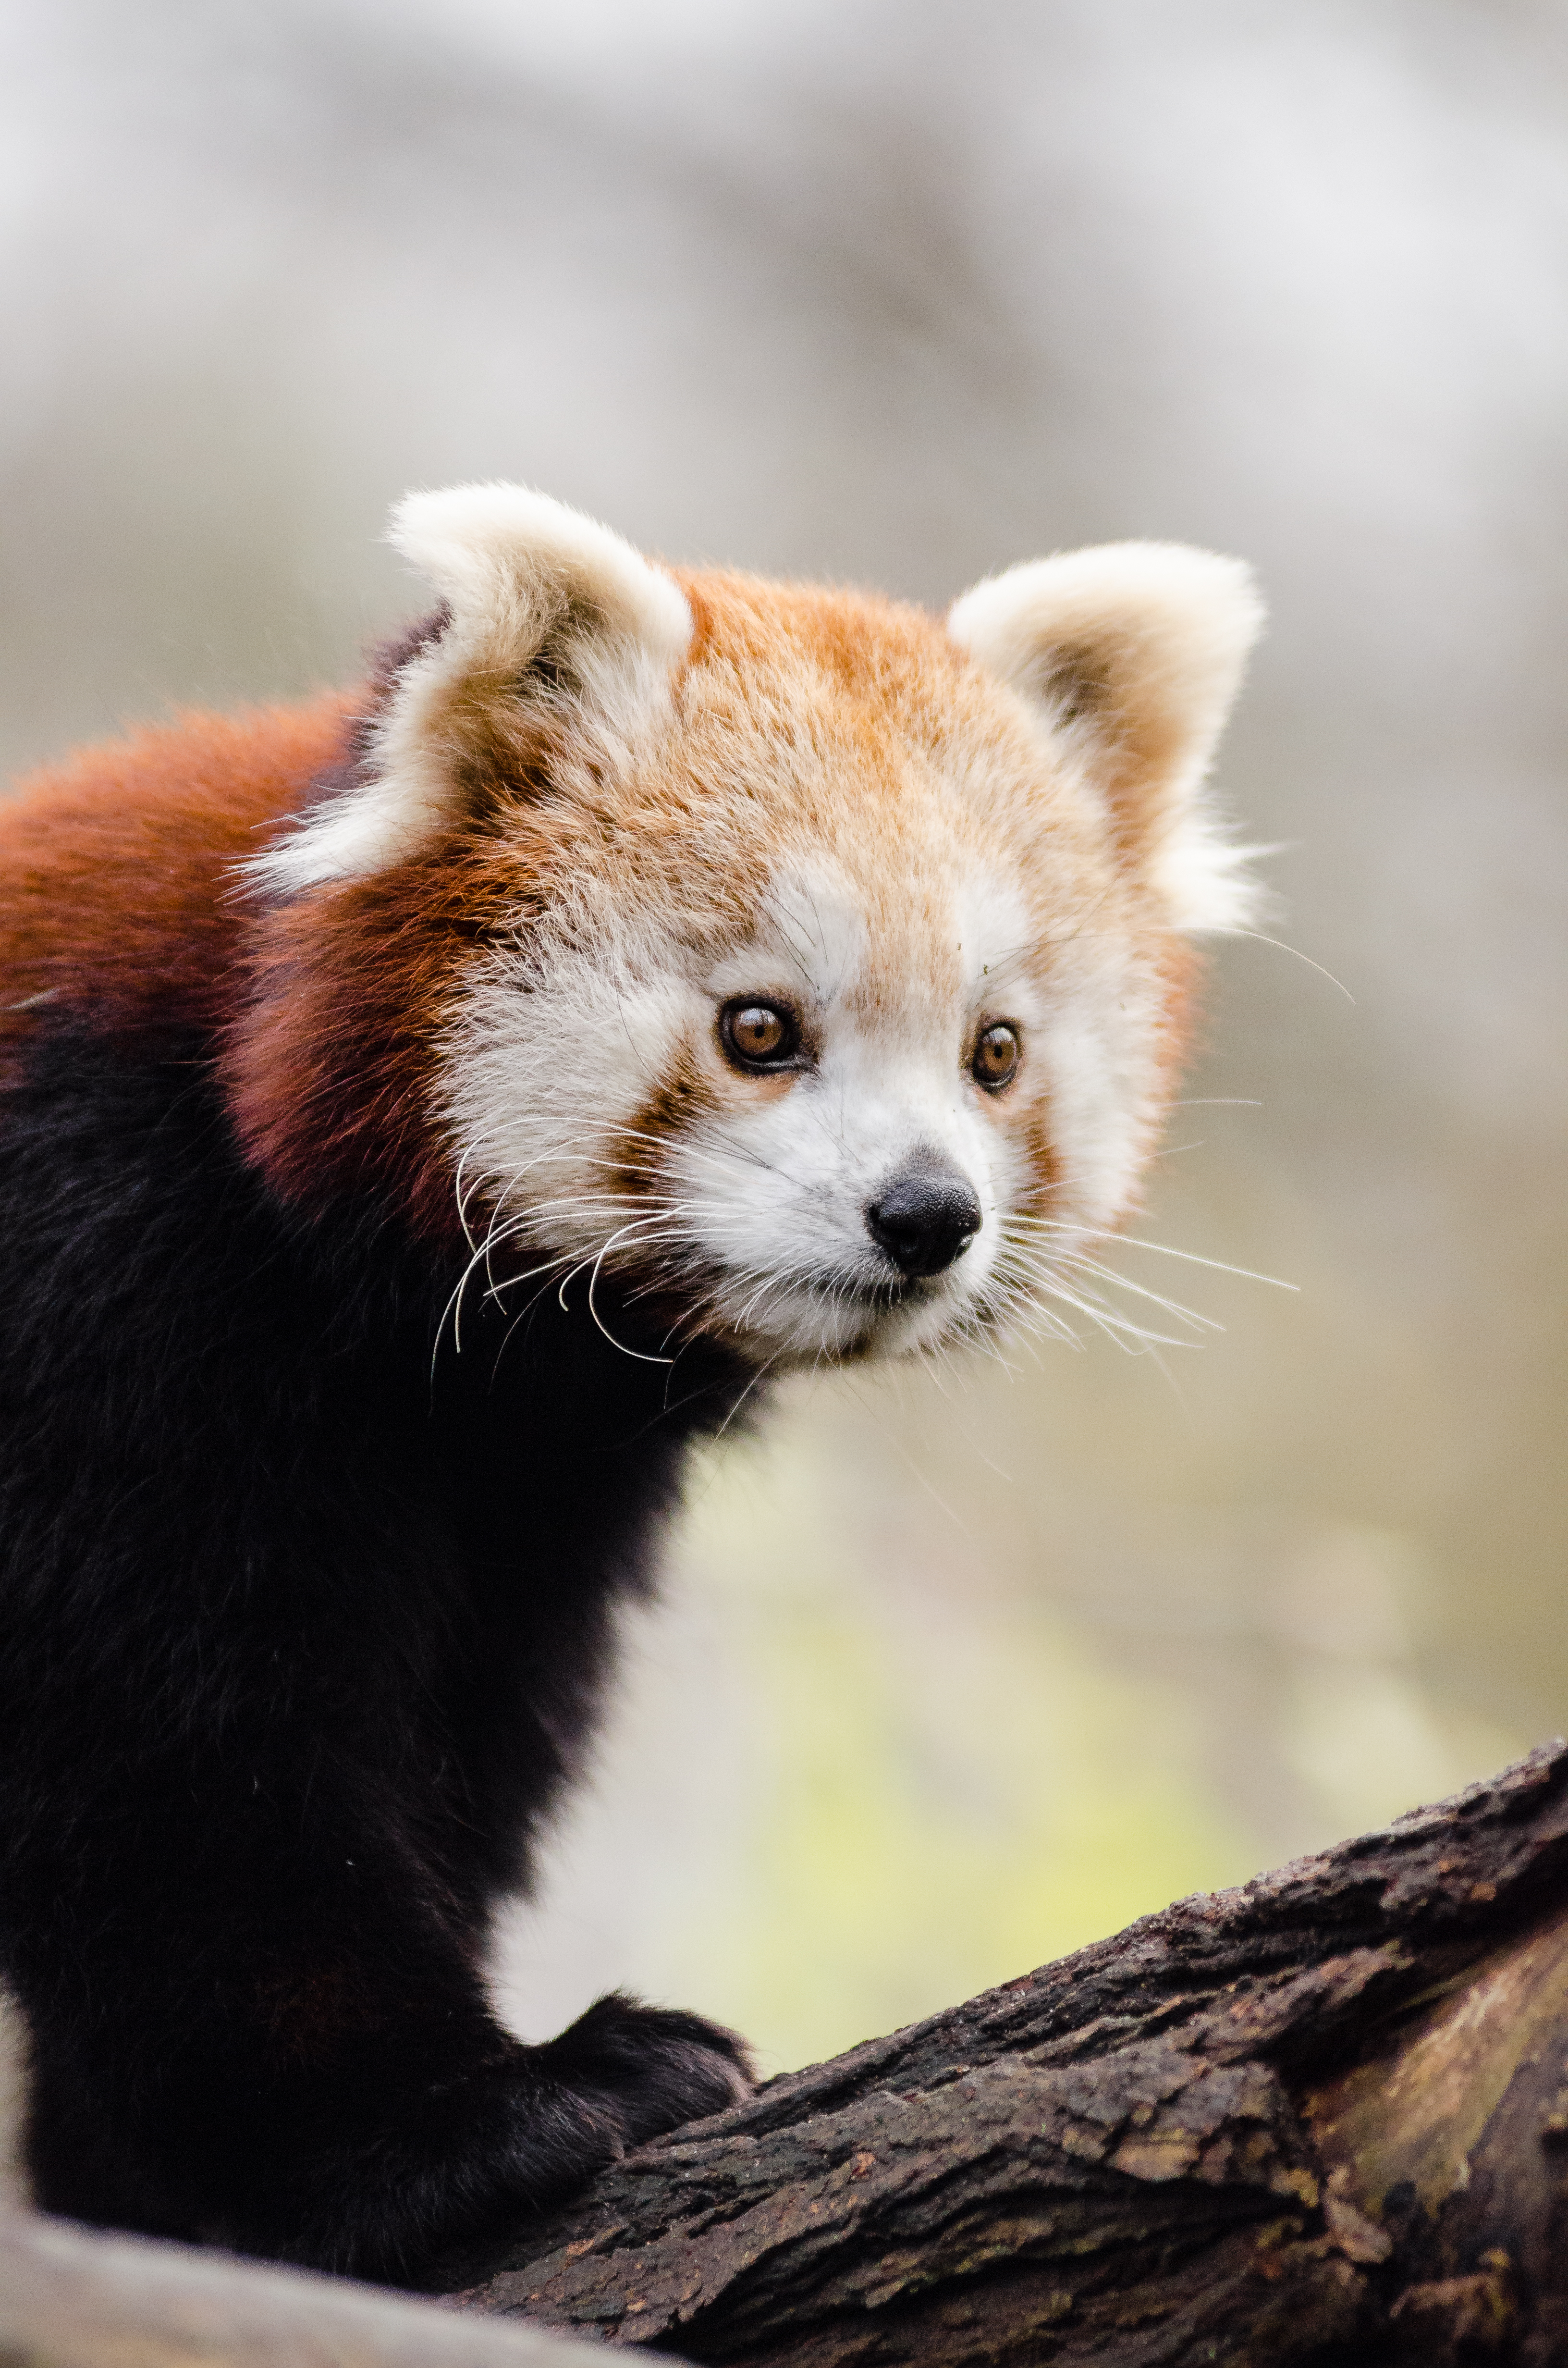
tree, nature, cold, winter, bokeh, vintage, sweet, feet, animal, cute, female, wildlife, zoo, fur, orange, young, green, high, red, foot, mammal, nikon, fauna, red panda, panda, 2015, face, nose, whiskers, paw, tail, animals, ears, endangered, vertebrate, germany, deutschland, natur, paws, tier, iso, fell, gesicht, baum, adorable, bamboo, d7000, roter, kleiner, niedlich, sues, suess, species, bedrohte, tierart, tierpark, weiblich, jungtier, jung, ohren, schwanz, nase, bedroht, ailurus, fulgens, mozilla, firefox, wochenende, weekend, kalt, gr n, s s, carnivoran, dog breed group